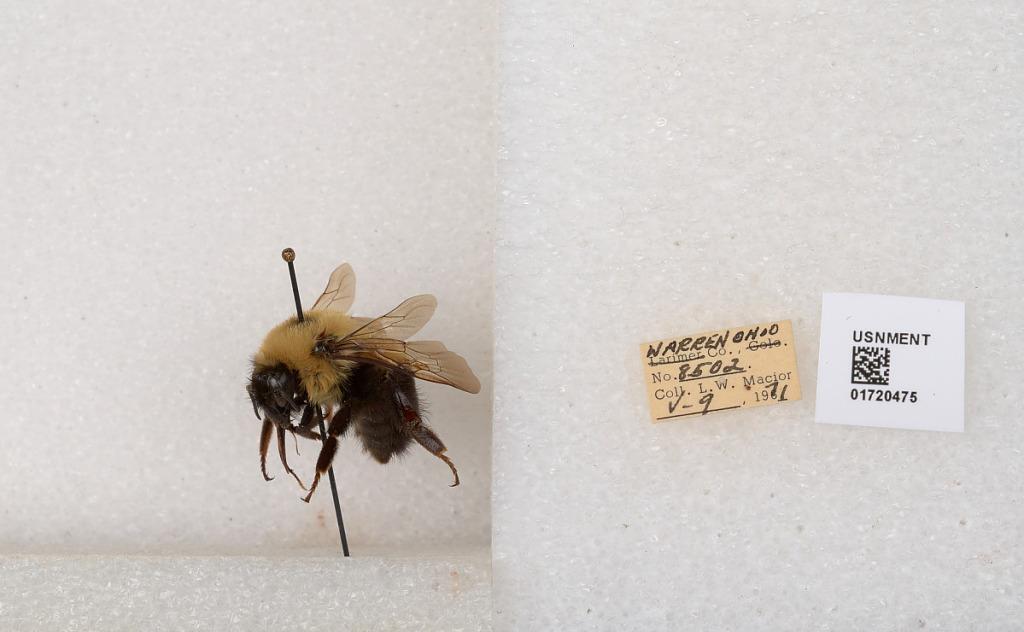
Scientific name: Bombus bimaculatus Cresson
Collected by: L. Macior
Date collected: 1971-5-9
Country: United States
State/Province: Ohio
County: Warren
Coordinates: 39.4276, -84.1668